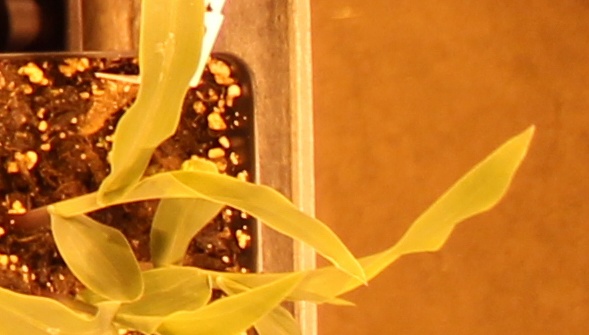
Label: Corn